Emoji

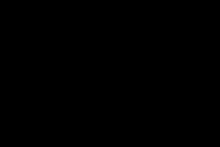
Wingdings icons, including smiling and frowning faces

Wingdings, a font invented by Charles Bigelow and Kris Holmes, was released by Microsoft in 1990. It could be used to send pictographs in rich text messages, but would only load on devices with the Wingdings font installed. In 1995, the French newspaper announced that Alcatel would be launching a new phone, the BC 600. Its welcome screen displayed a digital smiley face, replacing the usual text seen as part of the "welcome message" often seen on other devices at the time. In 1997, SoftBank's J-Phone arm launched the SkyWalker DP-211SW, which contained a set of 90 emoji. Its designs, each measuring 12 by 12 pixels, were monochrome, depicting numbers, sports, the time, moon phases, and the weather. It contained the Pile of Poo emoji in particular. The J-Phone model experienced low sales, and the emoji set was thus rarely used.